Przemysław Borkowski

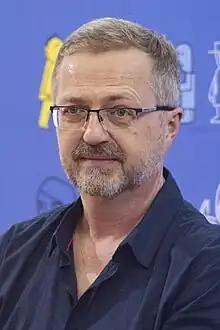
Przemysław Borkowski in 2023

Przemysław Borkowski (born 1973) is a crime fiction and thriller book author, columnist, and comedian. He is a co-founder of the cabaret comedy group of Kabaret Moralnego Niepokoju.